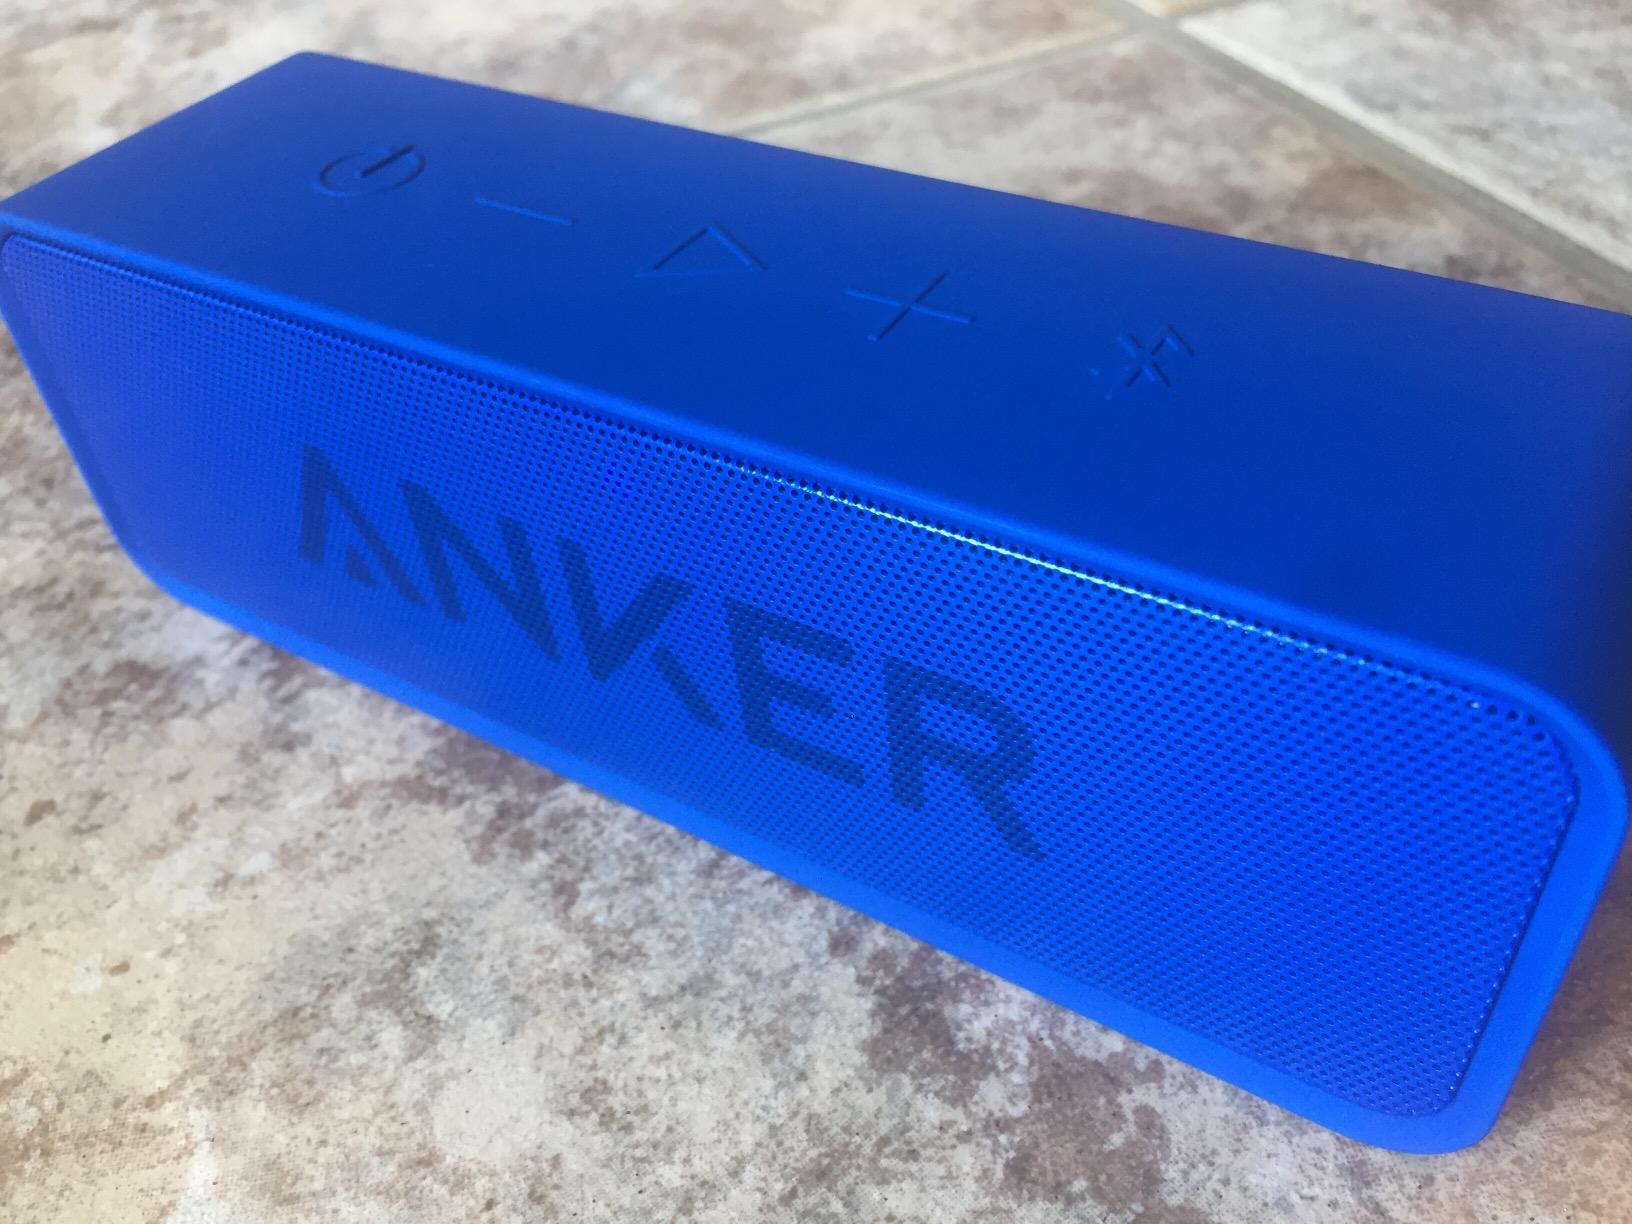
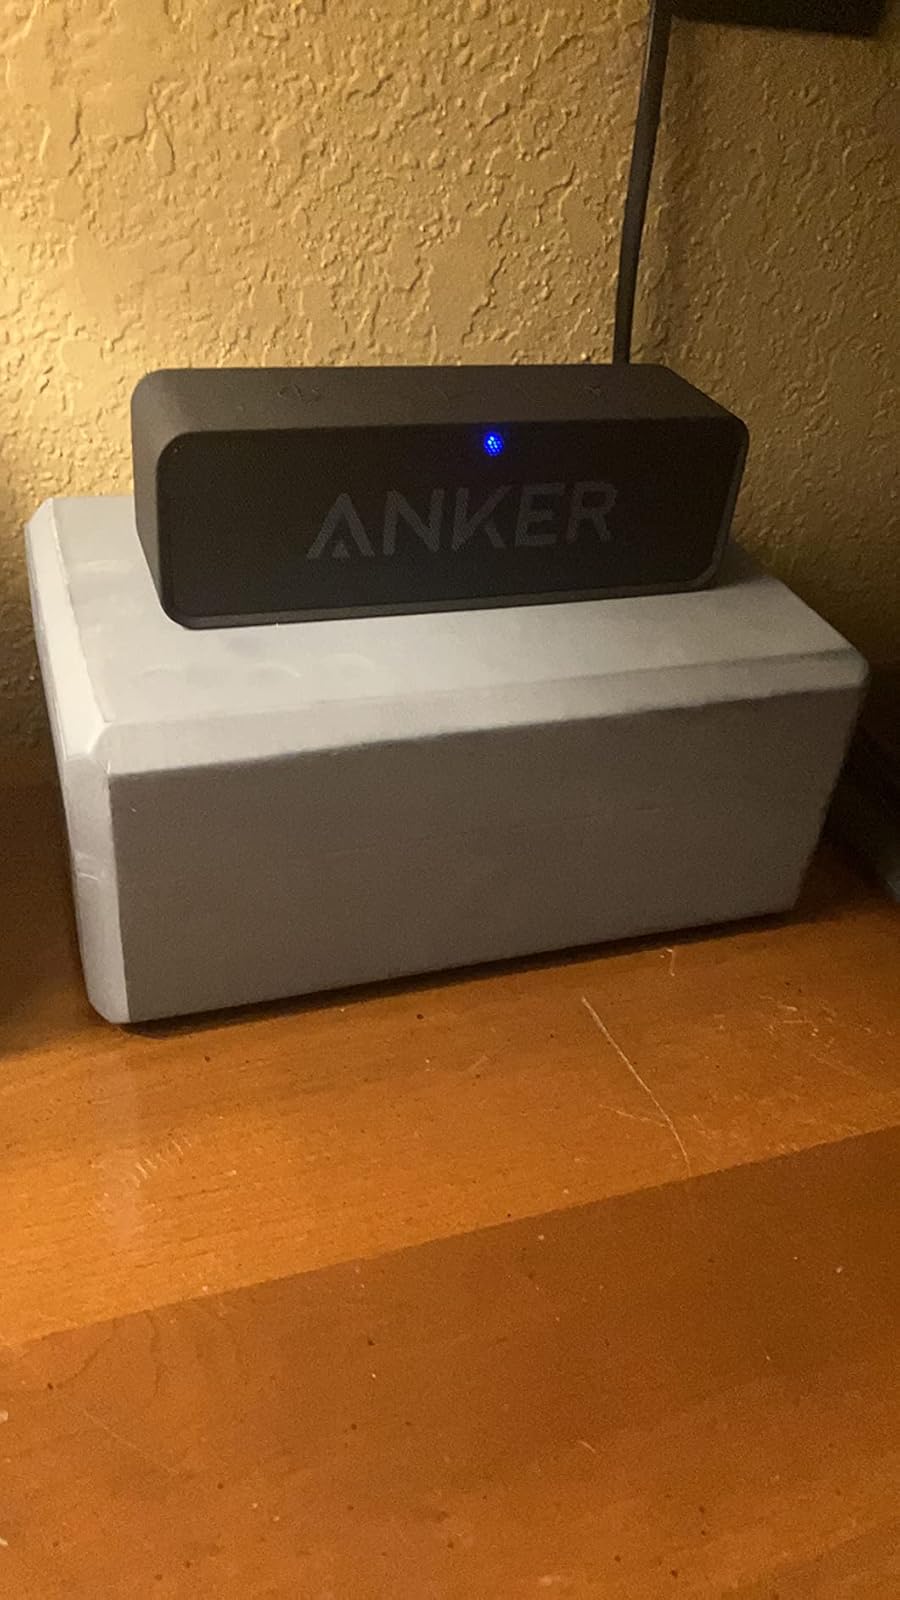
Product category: speaker
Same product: no